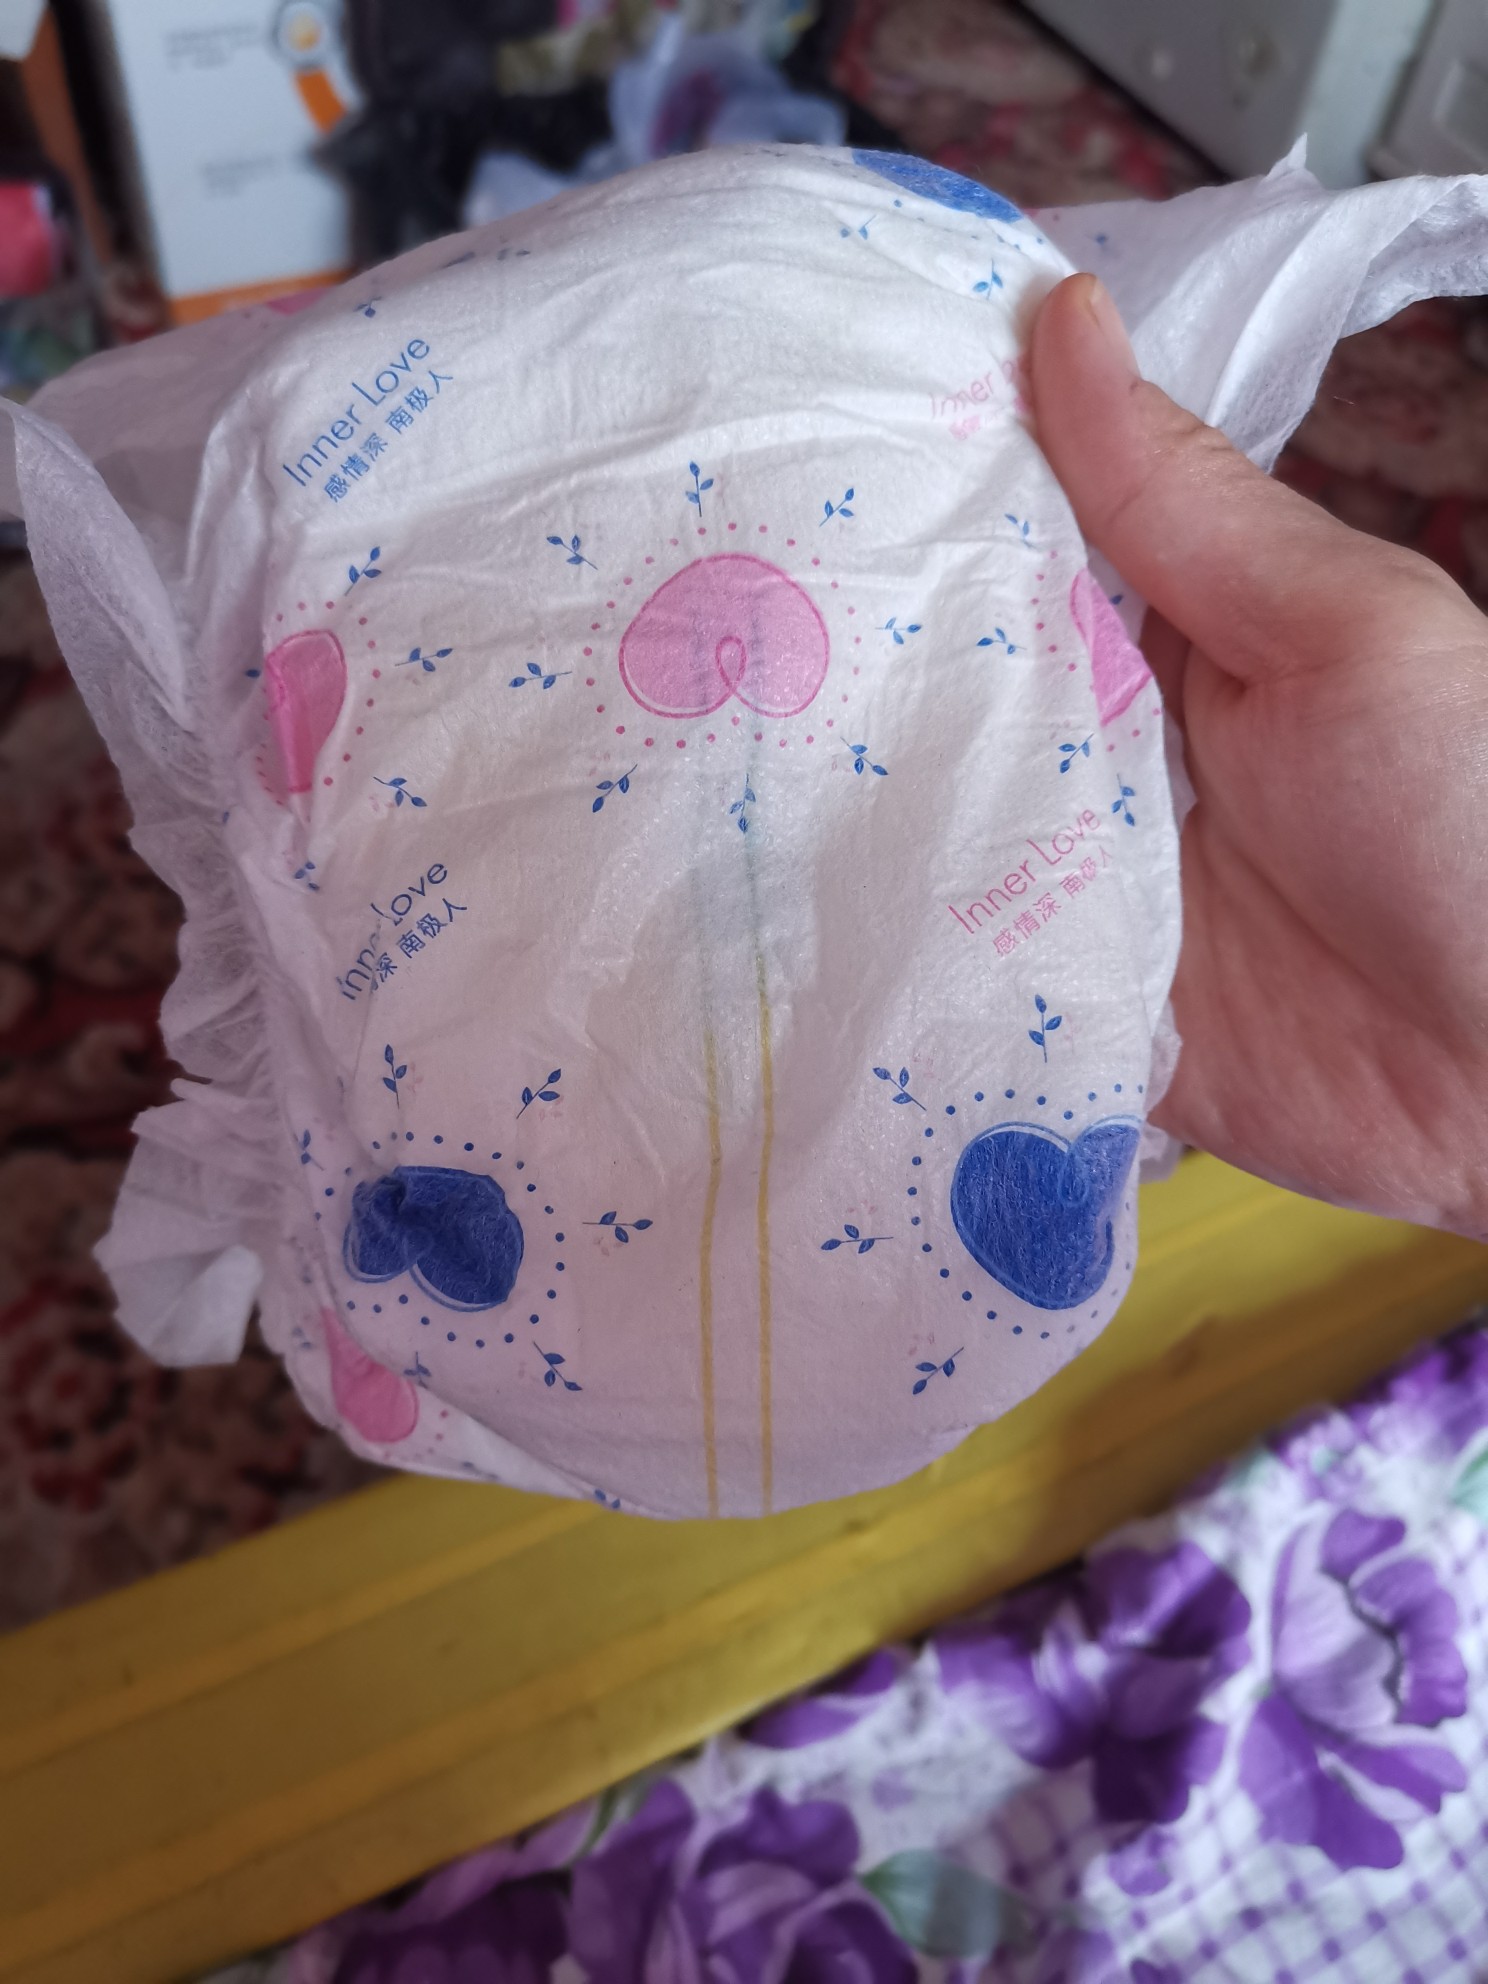
Label: trash